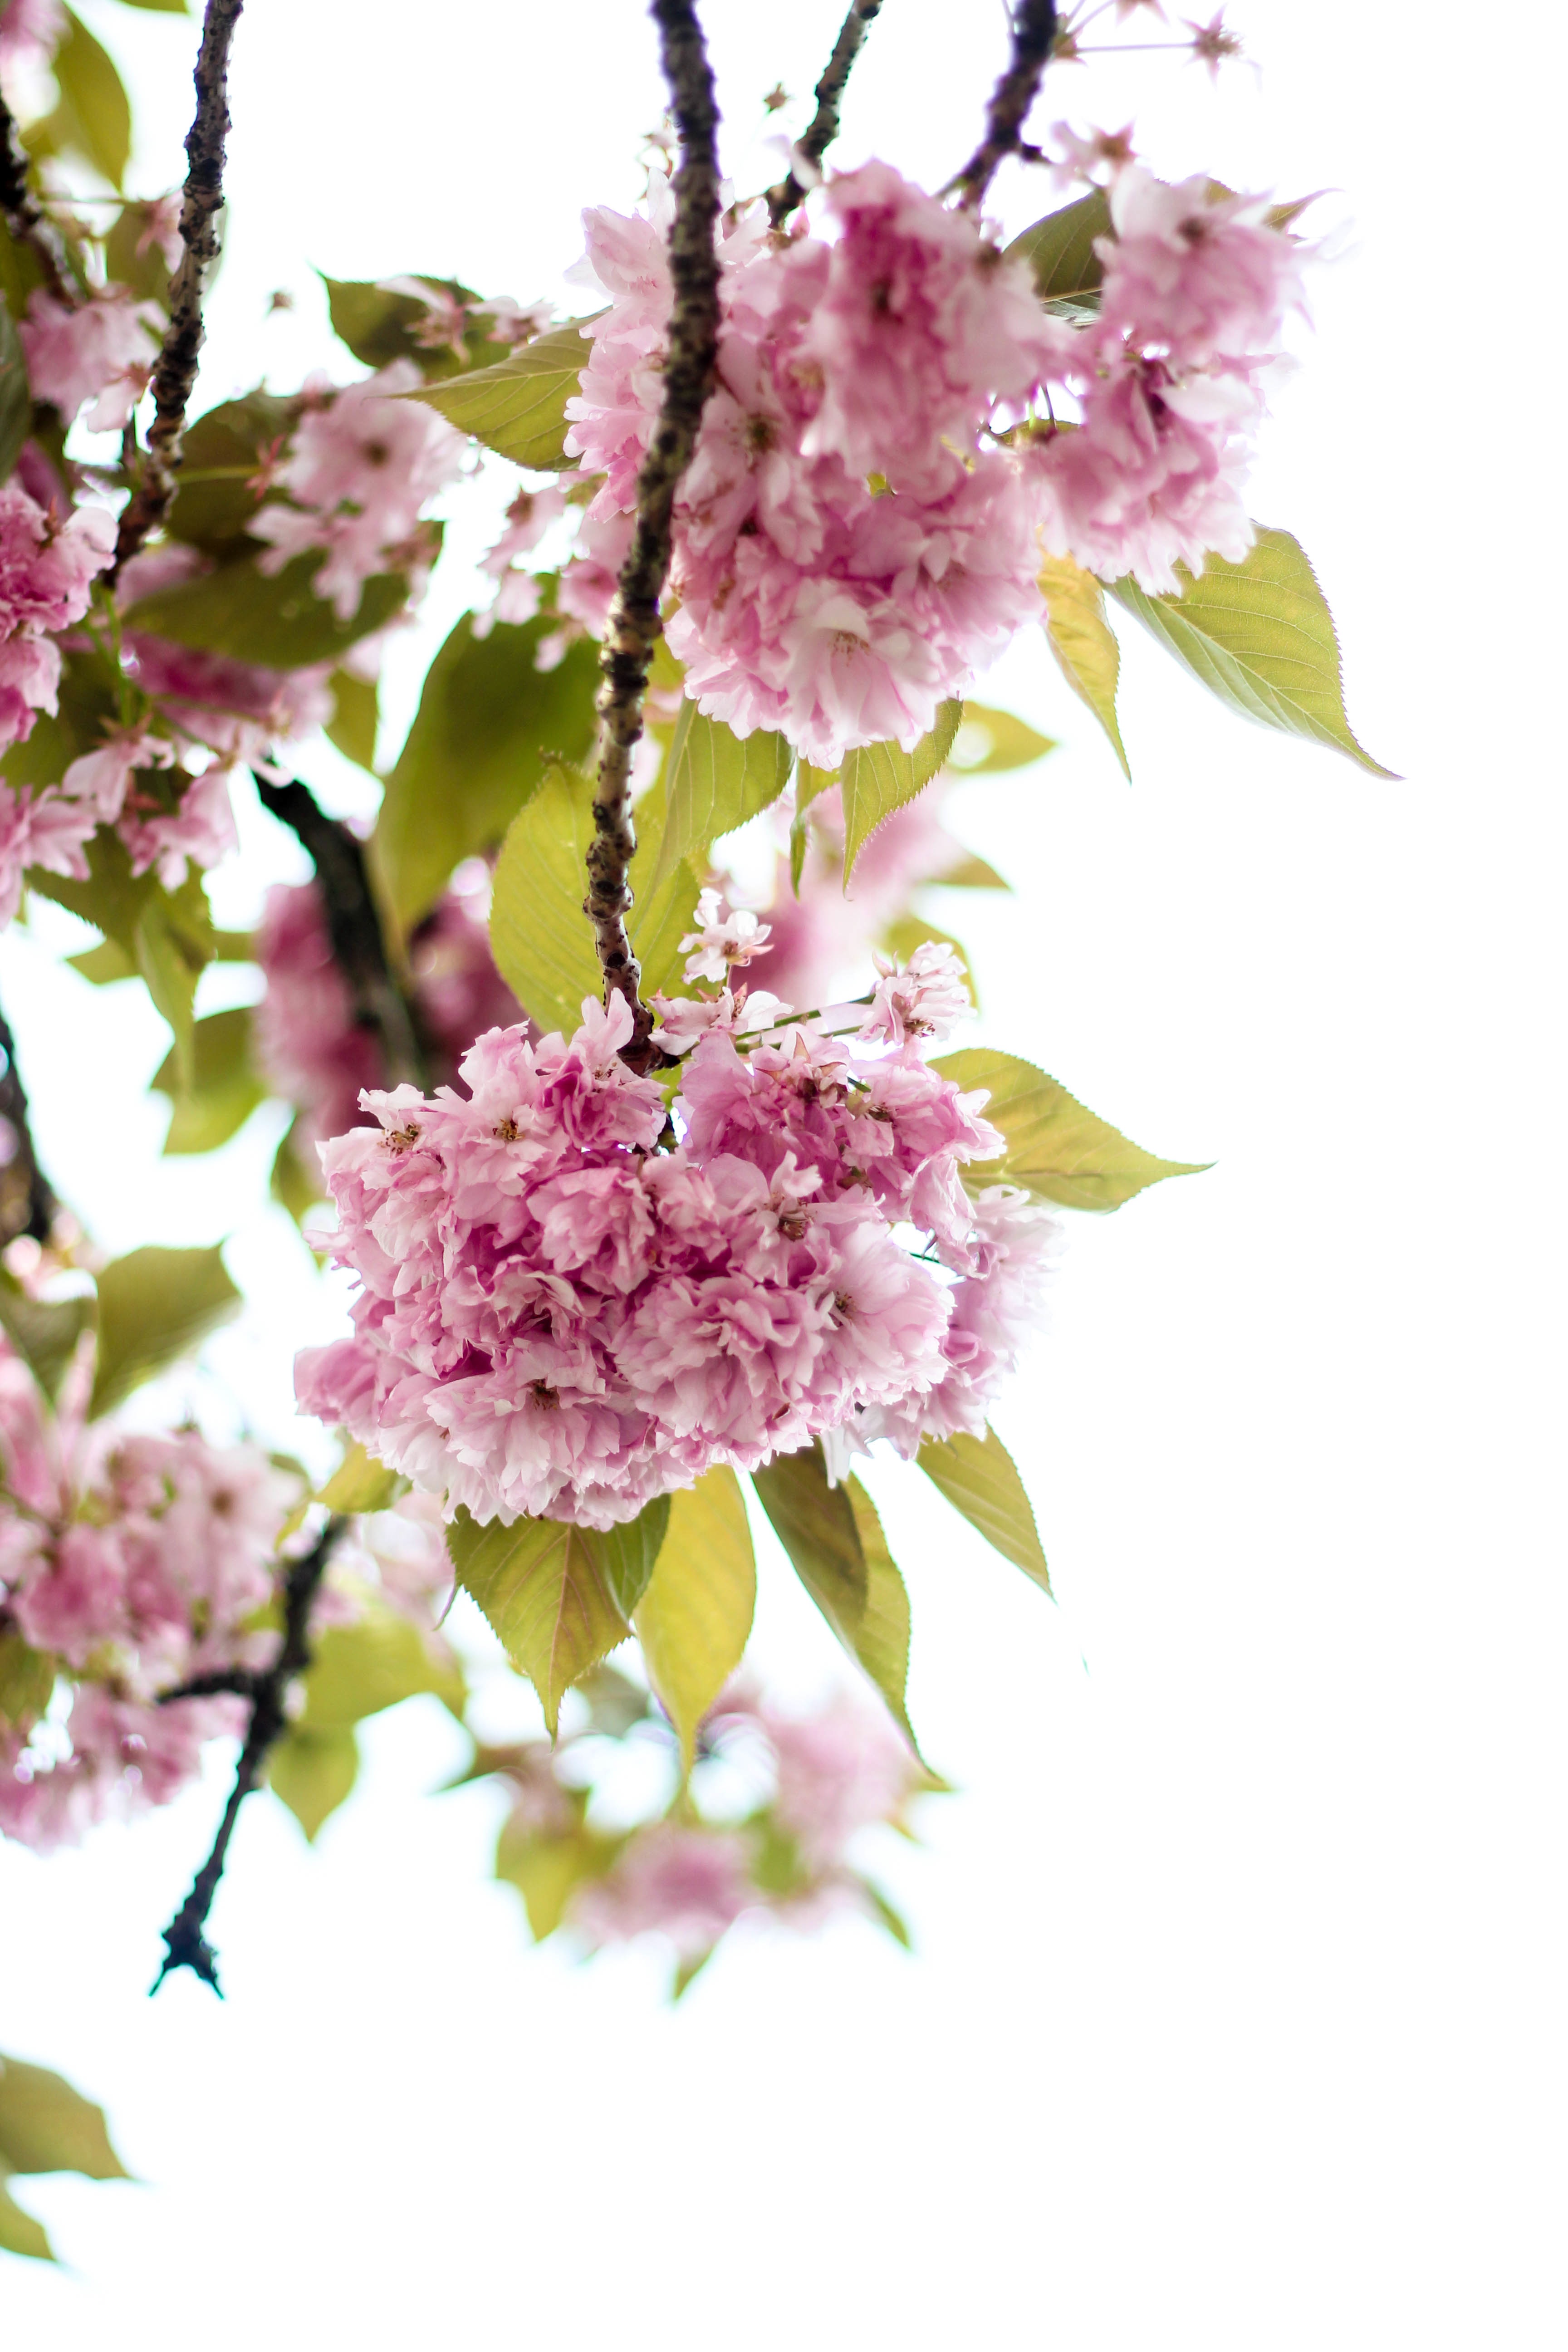
branch, blossom, plant, flower, pink, flora, cherry blossom, lilac, floristry, flowering plant, flower bouquet, cut flowers, floral design, land plant, flower arranging